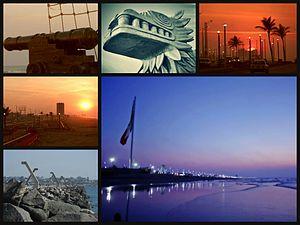
Coatzacoalcos est une ville mexicaine de l'État de Veracruz, au sud-est de sa capitale Xalapa, dans la baie de Campêche.